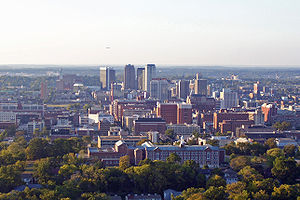
Birmingham (Alabama)
Birmingham er en by, der er den største by i staten Alabama i USA. I 2000 havde byen 242.820 indbyggere. Byen er administrativt centrum for det amerikanske county Jefferson County.